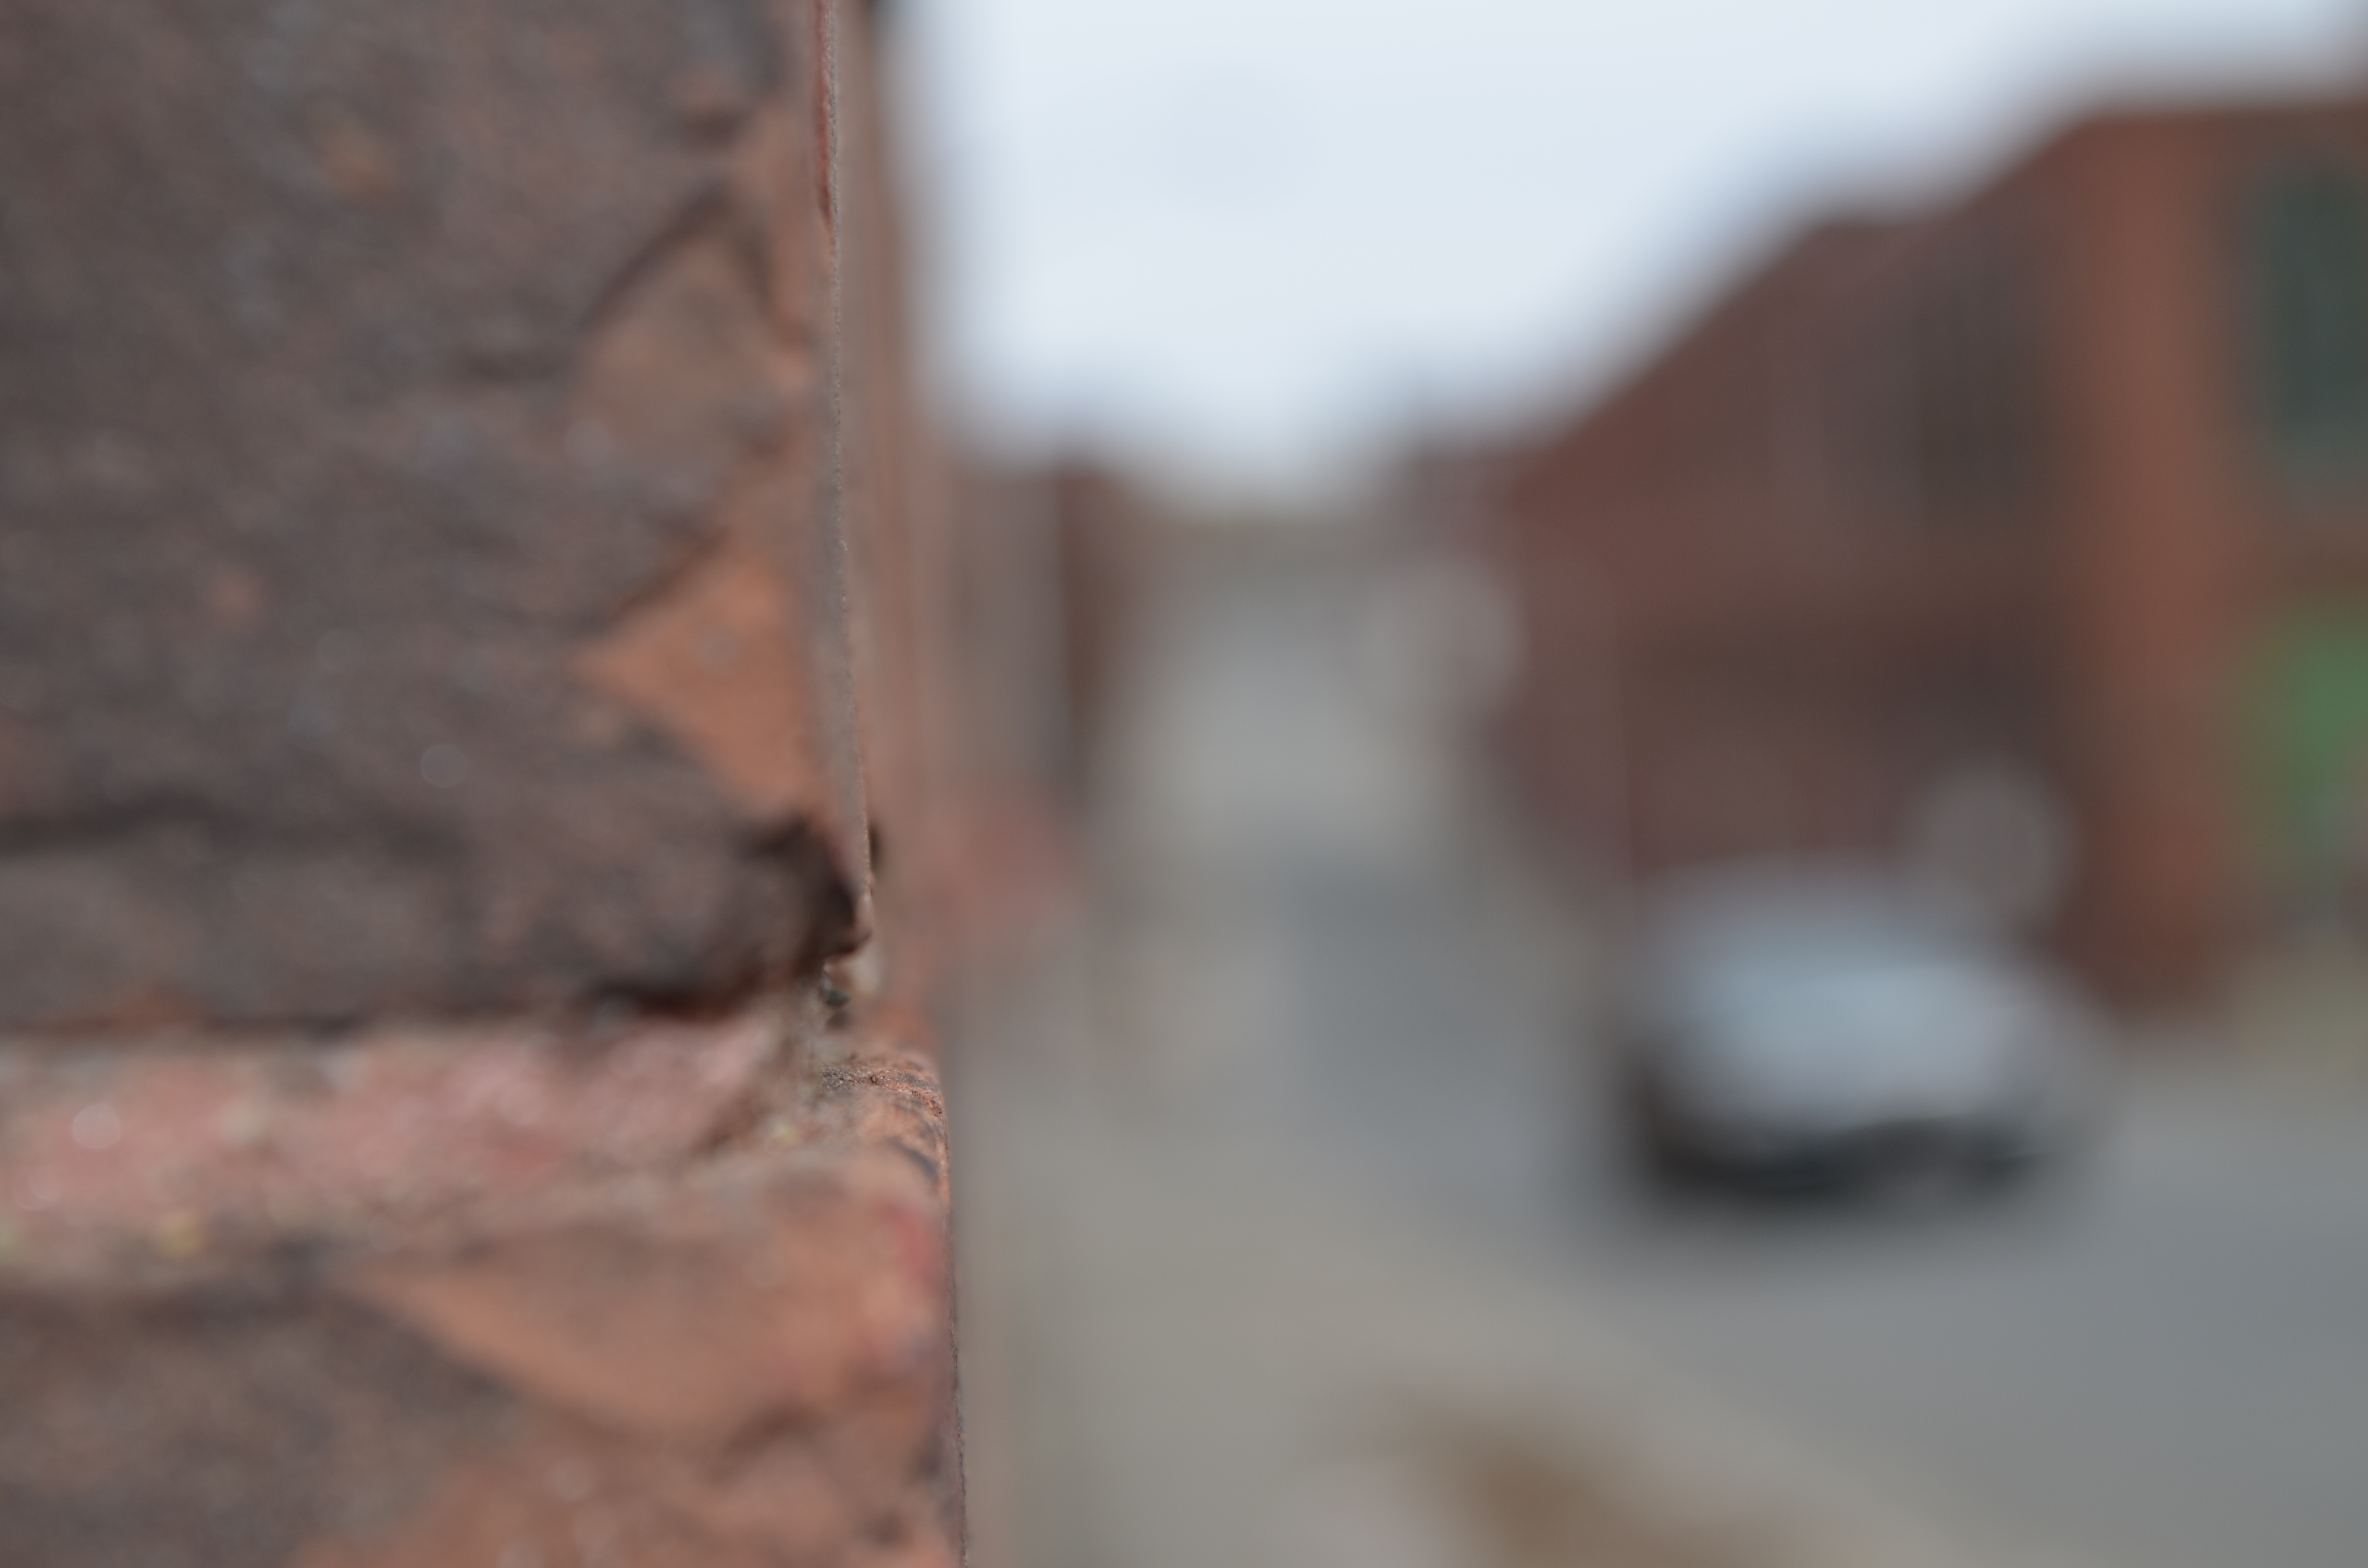
hand, wood, close up